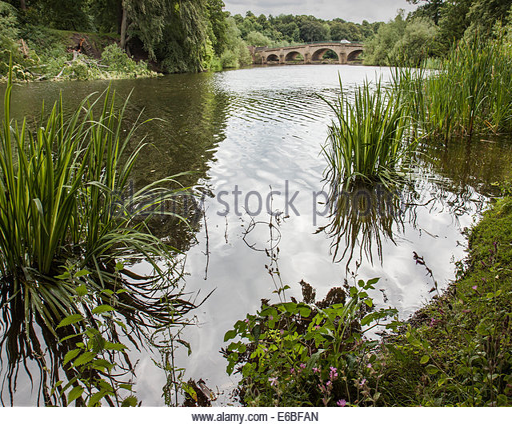
view from the riverbank overlooking the lake